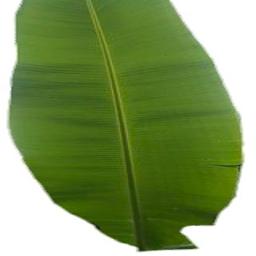
Label: MALBHOG LEAF